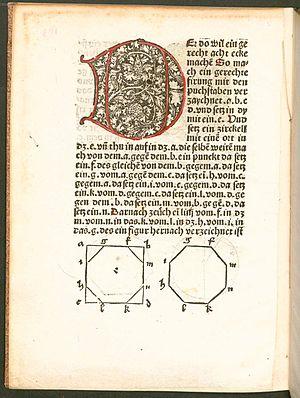
Mathias Roriczer, ou Roritzer est un maître d’œuvre et imprimeur bavarois, pionnier de la théorie de l'architecture en langue allemande.